HMS Ark Royal (91)

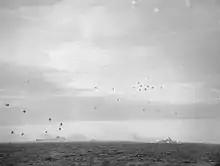
An intense anti-aircraft barrage is visible during an attack by Italian torpedo bombers on Force H. "Ark Royal" is on the left, with an Italian aircraft over her bows, and HMS "Renown" to the right.

The British convoy came under air attack on 8 May, first by the Italian air force, then the German "Luftwaffe". Over the day, 12 of "Ark Royal"s Fairey Fulmars (the maximum number available) drove off over 50 aircraft, with the assistance of targeting information from "Sheffield"s radar and anti-aircraft fire from the escorts. During the initial waves, one Fulmar was lost, killing Flight Lieutenant Rupert Tillard and Lieutenant Mark Somerville; another was destroyed with the aircrew recovered, while several others were damaged. Consequently, only seven were able to face the main "Luftwaffe" force of 34 aircraft, while an attack just before dark was driven off by two aircraft and heavy fire from the ships. The convoy survived without serious damage: the only casualties were to mines, with the "Empire Song" sunk and "New Zealand Star" damaged but able to reach port. "Ark Royal" underwent another aerial attack on 12 May, during her return to Gibraltar. Later that month, she and fellow aircraft carrier "Furious" delivered Hawker Hurricanes to support Malta.